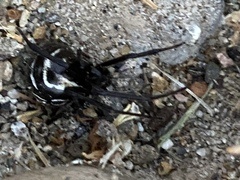
Species: Lactrodectus_hesperus